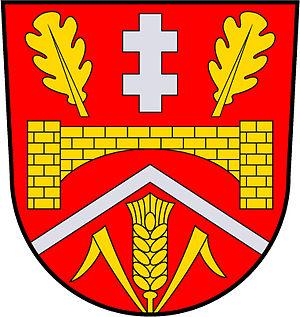
Fürweiler est un quartier de la commune de Rehlingen-Siersburg en Sarre.